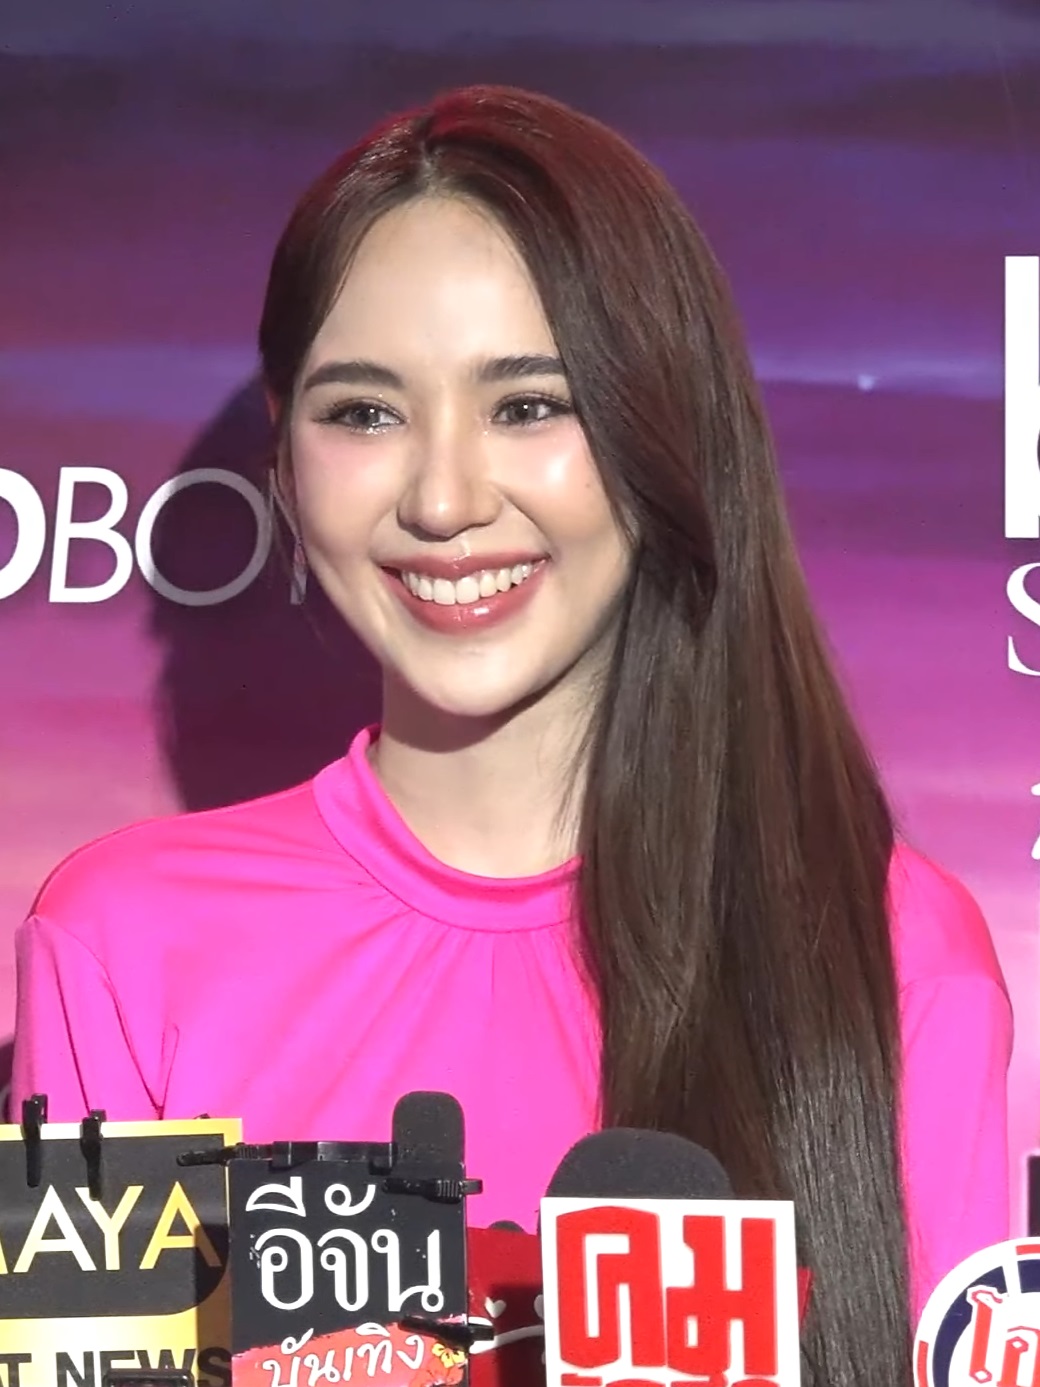
นริลญา กุลมงคลเพชร

infobox person
| name = นริลญา กุลมงคลเพชร
| image = Yada Narilya @Eveandboy awards 2023.jpg
| caption = นริลญาในเดือนพฤษภาคม 2567
| other_names = เบนซ์, ญดา
| birth_place = กรุงเทพมหานคร ประเทศไทย
| education = มหาวิทยาลัยรังสิต
| years_active = พ.ศ. 2558–ปัจจุบัน
| agent = ช่อง 3 เอชดี|ช่อง 3 (2565–ปัจจุบัน)
นริลญา กุลมงคลเพชร (เกิด 26 มีนาคม พ.ศ. 2543) ชื่อเล่น ญดา เป็นนักแสดง นักร้อง และพิธีกรชาวไทย สังกัดช่อง 3 เอชดี|สถานีวิทยุโทรทัศน์ไทยทีวีสีช่อง 3 มีผลงานสร้างชื่อจากภาพยนตร์เรื่อง "ร่างทรง (ภาพยนตร์)|ร่างทรง" ละครซีรีส์ชุด "ดวงใจเทวพรหม (ละครโทรทัศน์)#ขวัญฤทัย|ดวงใจเทวพรหม ตอน ขวัญฤทัย" และซีรีส์เรื่อง "สืบสันดาน"
== ประวัติ ==
นริลญา กุลมงคลเพชร เดิมมีชื่อจริงว่า "ณัฐธิดา ตรีชัยยะ" และชื่อเล่น "เบนซ์" แต่ภายหลังได้เปลี่ยนชื่อนามสกุล เพราะถือเคล็ดเรื่องสุขภาพ และช่วยส่งเสริมเรื่องงาน เกิดเมื่อวันที่ 26 มีนาคม พ.ศ. 2543 เป็นบุตรสาวคนเล็ก มีพี่ชาย 1 คน สำเร็จการศึกษาระดับ ปวช. จาก วิทยาลัยเทคโนโลยีสยามบริหารธุรกิจ (SBAC) และสำเร็จการศึกษาระดับปริญญาตรีจาก วิทยาลัยนิเทศศาสตร์ มหาวิทยาลัยรังสิต (สาขาวิชาการสื่อสารการตลาดดิจิทัลและแบรนด์ดิ้ง)

ญดาเป็นที่รู้จักจาก "รักวุ่น วัยรุ่นแสบ|เลิฟซิคเดอะซีรีส์ รักวุ่น วัยรุ่นแสบ" ซีซัน 2 จากนั้นมีผลงานมิวสิกวิดีโอ โฆษณา ละคร พิธีกร และเพลง โดยเป็นส่วนหนึ่งของสมาชิกวงเจลาโต้ (Gelato) ของโมโนมิวสิก รุ่นแรก จากนั้นรับบทเป็น “มิ้ง“ ในภาพยนตร์เรื่อง "ร่างทรง (ภาพยนตร์)|ร่างทรง" เป็นภาพยนตร์ร่วมทุนไทย-เกาหลี กำกับโดย บรรจง ปิสัญธนะกูล จากค่าย จีดีเอช กับโชว์บอกซ์ของประเทศเกาหลีใต้ และบริษัทนอร์เทิร์นครอส เพื่อรับบทบาทในภาพยนตร์เรื่องนี้ เธอได้เพิ่มน้ำหนัก 4 กิโลกรัมก่อนจะต้องลดน้ำหนักลงอีก 10 กิโลกรัม โดยมีนักโภชนาการคอยดูแลเรื่องอาหาร
ต่อมาในปี พ.ศ. 2565 ได้เซ็นสัญญาเข้ามาเป็นนักแสดงนิวเจน ช่อง 3 เอชดี เปิดตัวละครเรื่องแรกในบทบาทนางเอกในซีรีส์ชุด "ดวงใจเทวพรหม (ละครโทรทัศน์)#ขวัญฤทัย|ดวงใจเทวพรหม ตอน ขวัญฤทัย" ซึ่งเป็นภาคต่อของซีรีส์ "สุภาพบุรุษจุฑาเทพ (ละครโทรทัศน์)|สุภาพบุรุษจุฑาเทพ ตอน คุณชายพุฒิภัทร" และนางเอกอีกหนึ่งเรื่องในละคร "กรงดอกสร้อย" และได้ร่วมงานกับ เวิร์คพอยท์|Workpoint เป็นนางเอกละคร "​ผู้ใหญ่ลี ศรีบานเย็น"​
== ผลงาน ==
=== ละครโทรทัศน์ ===
*ผลงานในฐานะนักแสดงอิสระ
*ผลงานในฐานะนักแสดงช่อง 3 เอชดี
=== ภาพยนตร์ ===
=== ซีรีส์ ===
=== พิธีกร ===
* พิธีกรรายการ วิกนี้สีชมพู (พ.ศ. 2558 / ช่อง 3)
* พิธีกร LDA World (Ladies of Digital Age) ทางยูทูบและเฟซบุ๊ก
=== เพลง ===
* เพลง ฝุ่น ในนาม "เบนซ์ GELATO"
* เพลง หวานกับขม ในนาม "เบนซ์ GELATO" (Ost.Sugar Café เปิดตำรับรักนายหน้าหวาน​)​
* เพลง เหมือนเธอยังอยู่​ ในนาม "เบนซ์ GELATO" (Ost.ตาสัมผัสผี​)​
* เพลง มูให้เหลียว -​ YADA x JAY DADDY
* เพลง ถ้าเธอ OK (Ost.ดวงใจเทวพรหม (ละครโทรทัศน์)#ขวัญฤทัย|ขวัญฤทัย)​
* เพลง ถ้าเธอ OK (Special version) ร้องร่วมกับ ปณิธาน บุตรแก้ว (Ost.ดวงใจเทวพรหม (ละครโทรทัศน์)#ขวัญฤทัย|ขวัญฤทัย)​
* เพลง อย่าปล่อยมือ (ดวงใจเทวพรหม Sports Day)​ ร้องร่วมกับ คณาวุฒิ ไตรพิพัฒนพงษ์, ญีนา ซาลาส, ปณิธาน บุตรแก้ว, อิษยา ฮอสุวรรณ, เทศน์ เฮนรี ไมรอน, กองทัพ พีค, รัญชน์รวี เอื้อกูลวราวัตร, นพเก้า เดชาพัฒนคุณ และ ปุญญ์ปรีดี คุ้มพร้อม รอดสวาสดิ์
=== มิวสิกวิดีโอ ===
=== การแสดงสด ===
* จุดรวมภณ First Stage Fan Meeting (เป็นแขกรับเชิญ ณวัสน์ ภู่พันธัชสีห์​)
* สามสีสันจร (กรงดอกสร้อย) - จังหวัดราชบุรี
* ดวงใจเทวพรหม Sports Day รู้แพ้ รู้ชนะ รู้ใจคุณ
* Dhevaprom Fan Con After Party
=== โฆษณา ===
* พ.ศ. 2563 ธนาคาร ธนาคารทหารไทย|TMB (ชุด"รักคงยังไม่พอ")
* นมดัชมิลล์ 4 In 1
* โฟมล้างหน้า ดร.มนตรี
* ฟิตเชอร์แมนเฟรน Fruit Team Black Currant
* รองเท้านักเรียนนันยาง Nanyang Sugar : Sweeter Step , Sweeter World
* LINE MUSIC
* Rejoice
* โออิชิ
* แป้ง บีบีแคร์
* อูมามิ
* ฯลฯ
==รางวัล==
| class="wikitable" style = "text-align:center"
! ปี !! รางวัล !! สาขา !! width="120" | ผลงาน !! width="110" | ผล
|-
| rowspan="5" | 2565
| Fever Awards ครั้งที่ 5
| นักแสดงนำหญิง (สาขาภาพยนตร์ฟีเวอร์)
| rowspan="5" | "​ร่างทรง (ภาพยนตร์)|ร่างทรง"​
|
|-
| รางวัลภาพยนตร์ไทย ชมรมวิจารณ์บันเทิง ครั้งที่ 30
| นักแสดงนำหญิงยอดเยี่ยม
|
|-
| รางวัลสุพรรณหงส์ ครั้งที่ 30
| นักแสดงนำหญิงยอดเยี่ยม
|
|-
| คมชัดลึก อวอร์ด ครั้งที่ 18|คมชัดลึก อวอร์ด ครั้งที่ 18
| นักแสดงนำหญิงยอดเยี่ยม (สาขาภาพยนตร์ไทย)
|
|-
| สมาคมผู้กำกับภาพยนตร์ไทย ครั้งที่ 12
| นักแสดงนำหญิงยอดเยี่ยม
|
|-
| rowspan="8"| 2567
| Asia Top Awards 2024
| Best Actress
| rowspan="2"| "​กรงดอกสร้อย"​
|
|-
| รางวัลกินรีทองมหาชน ครั้งที่ 9
| นักแสดงดาวรุ่งหญิงยอดเยี่ยม
|
|-
| เอ๊ะ? Awards by TK Park
| เอ๊ะ? ก้าวแรกสู่สากล
| -
|​
|-
| rowspan="3"| Maya TV Awards 2024
| Outstanding Star of the year
| -​
|​
|-​
| ดาวรุ่ง​หญิง​แห่งปี
| rowspan="2"| "​ดวงใจเทวพรหม (ละครโทรทัศน์)#ขวัญฤทัย|ขวัญฤทัย"​
|​
|-
| คู่จิ้นแห่งปี (ร่วมกับ ปณิธาน บุตรแก้ว)
|
|-
| rowspan="2"| Howe Awards 2024
| Hottest Actress
| -
| ​
|-
| The Best Couple (ร่วมกับ ปณิธาน บุตรแก้ว)
| "​ดวงใจเทวพรหม (ละครโทรทัศน์)#ขวัญฤทัย|ขวัญฤทัย"​
| ​​
|
== อ้างอิง ==
== แหล่งข้อมูลอื่น ==
*
*
*
* yadarilya ที่ยูทูบ
*
หมวดหมู่:บุคคลที่เกิดในปี พ.ศ. 2543
หมวดหมู่:บุคคลจากกรุงเทพมหานคร
หมวดหมู่:บุคคลจากวิทยาลัยนิเทศศาสตร์ มหาวิทยาลัยรังสิต
หมวดหมู่:นักแสดงสังกัดช่อง 3
หมวดหมู่:นักร้องหญิงชาวไทย
หมวดหมู่:นักร้องหญิงจากกรุงเทพมหานคร
หมวดหมู่:นักร้องป็อปไทย
หมวดหมู่:นักแสดงหญิงชาวไทย
หมวดหมู่:นักแสดงหญิงจากกรุงเทพมหานคร
หมวดหมู่:นักแสดงละครโทรทัศน์หญิงชาวไทย
หมวดหมู่:นักแสดงภาพยนตร์หญิงชาวไทย
หมวดหมู่:นักแสดงหญิงชาวไทยในศตวรรษที่ 21
หมวดหมู่:นางแบบไทย
หมวดหมู่:พิธีกรชาวไทย
หมวดหมู่:ยูทูบเบอร์ชาวไทย
หมวดหมู่:พุทธศาสนิกชนชาวไทย
หมวดหมู่:เจลาโต้
หมวดหมู่:ศิลปินสังกัดอีทูไนน์มิวสิคไอเดนติตี้